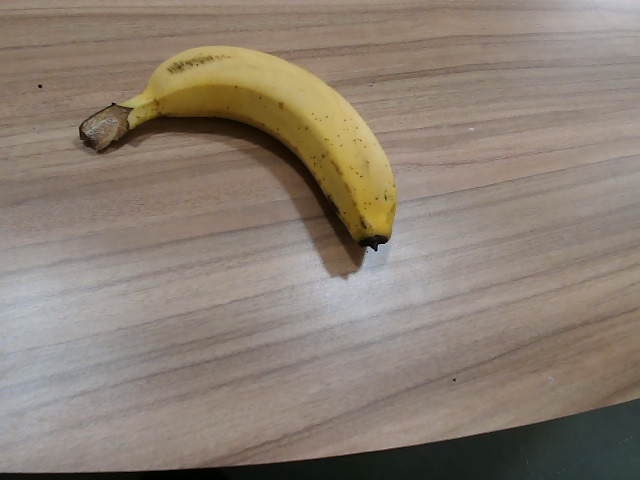
Label: Ripe_Banana